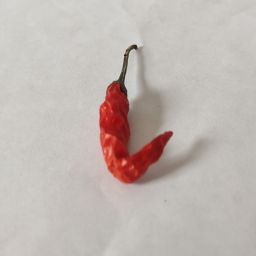
Crop: Chile Pepper
Quality: Dried